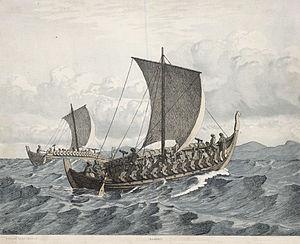
Le karv est un petit type de bateau viking avec une large coque, un peu similaire au knarr. Le karv était utilisé à la fois comme petit navire de guerre ou pour le transport de marchandises, du bétail ou des hommes.